John Diamond (dancer)

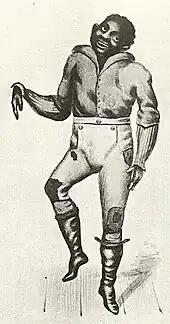
John Diamond dancing, from "Records of the New York Stage", vol. 2, Part 7, by Joseph N. Ireland.

John Diamond (c. 1823 – October 20, 1857), aka Jack or Johnny, was an Irish-American dancer and blackface minstrel performer. Diamond entered show business at age 17 and soon came to the attention of circus promoter P. T. Barnum. In less than a year, Diamond and Barnum had a falling-out, and Diamond left to perform with other blackface performers. Diamond's dance style merged elements of English, Irish, and African dance. For the most part, he performed in blackface and sang popular minstrel tunes or accompanied a singer or instrumentalist. Diamond's movements emphasized lower-body movements and rapid footwork with little movement above the waist.